Descendants of Miguel I of Portugal

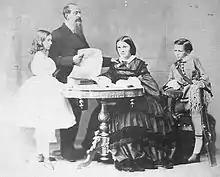
King Miguel I, his wife and two eldest children;

The descendants of Miguel I of Portugal, of the House of Braganza, were numerous and left a lasting mark on European royalty. Miguel married Princess Adelaide of Löwenstein and the strategic marriages for all of their children into various European royalties would earn Miguel the nickname of "Grandfather of Europe".